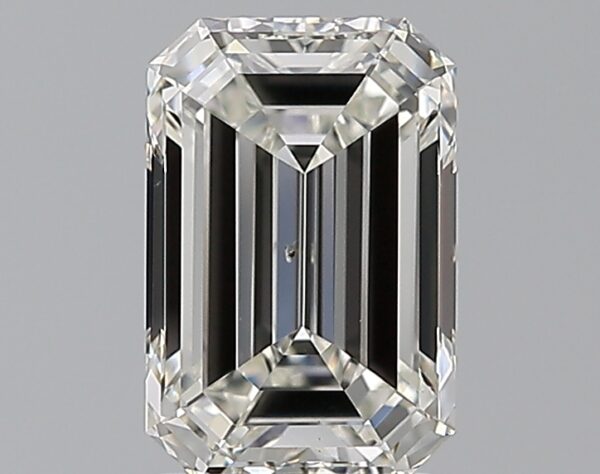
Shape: emerald
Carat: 2.01
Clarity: VS2
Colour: I
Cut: EX
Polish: EX
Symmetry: EX
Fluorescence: F
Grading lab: GIA
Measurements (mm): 8.81 x 5.87 x 3.99